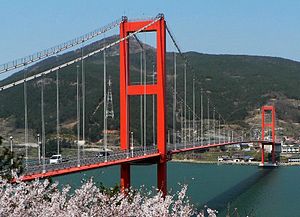
Længste hængebroer / Længste hængebroer
Namhae broen
Liste over de længste hængebroer i verden identificerer hængebroer, der har et spænd på over 300 meter, i rækkefølge efter aftagende længde. Dette er den mest brugte måde til at sammenligne hængebroer.